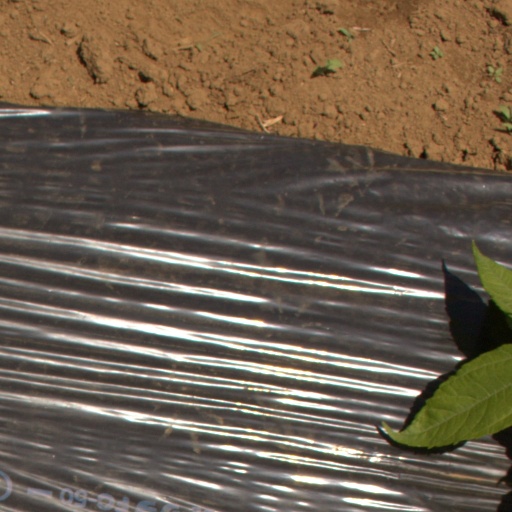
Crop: Jerusalem artichoke